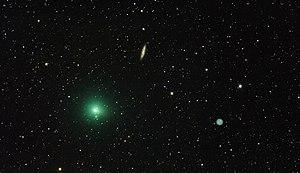
41P/Tuttle–Giacobini–Kresák est une comète périodique du système solaire.